Pierre & Vacances

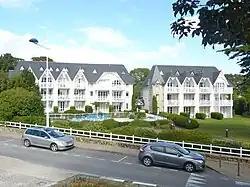
Pierre & Vacances residences in Bénodet.

In 1988, Pierre & Vacances started to acquire rival companies. The first purchases included Geer (developments Cap Esterel, Les Coches and Port-Bourgenay on the Mediterranean Sea) and Sogerva and Port du Crouesty (facilities on the Atlantic coast).